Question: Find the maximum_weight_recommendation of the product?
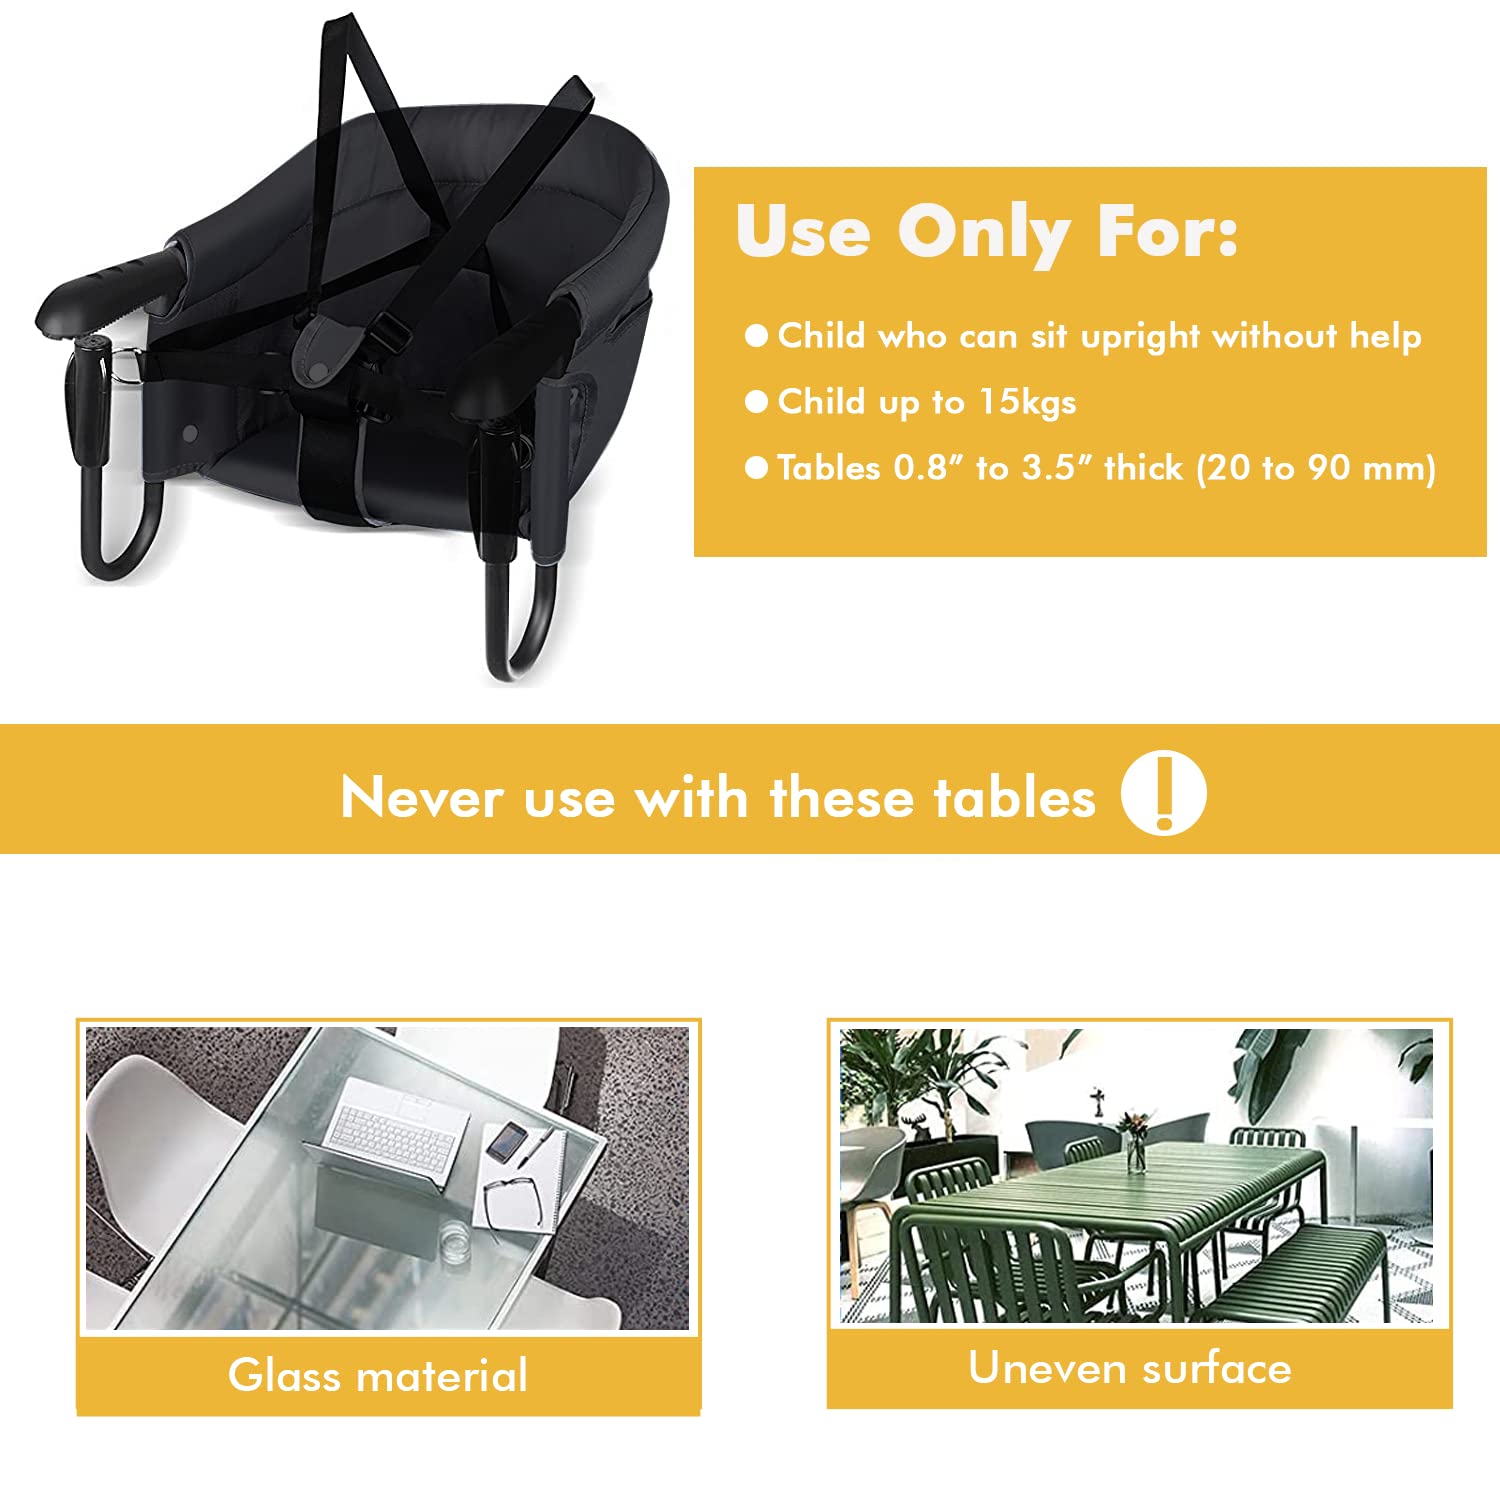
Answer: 15 kilogram